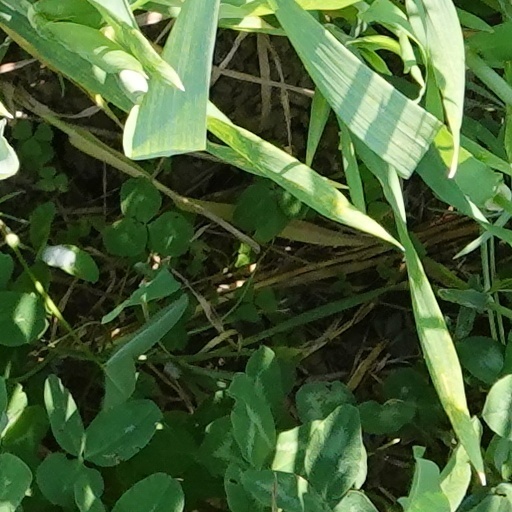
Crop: wheat